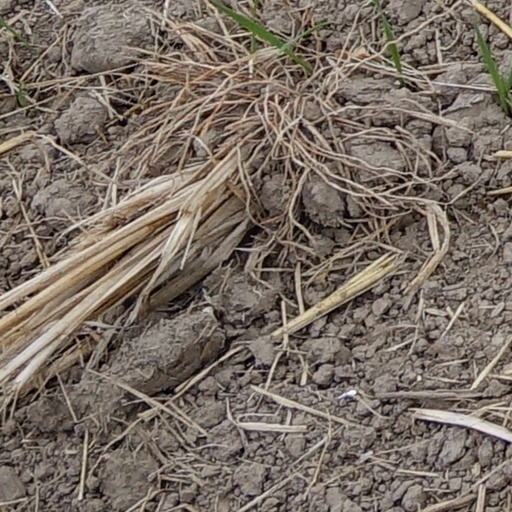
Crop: wheat